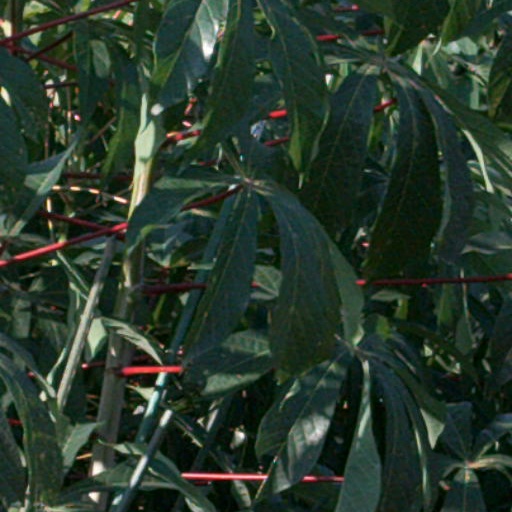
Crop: cassava